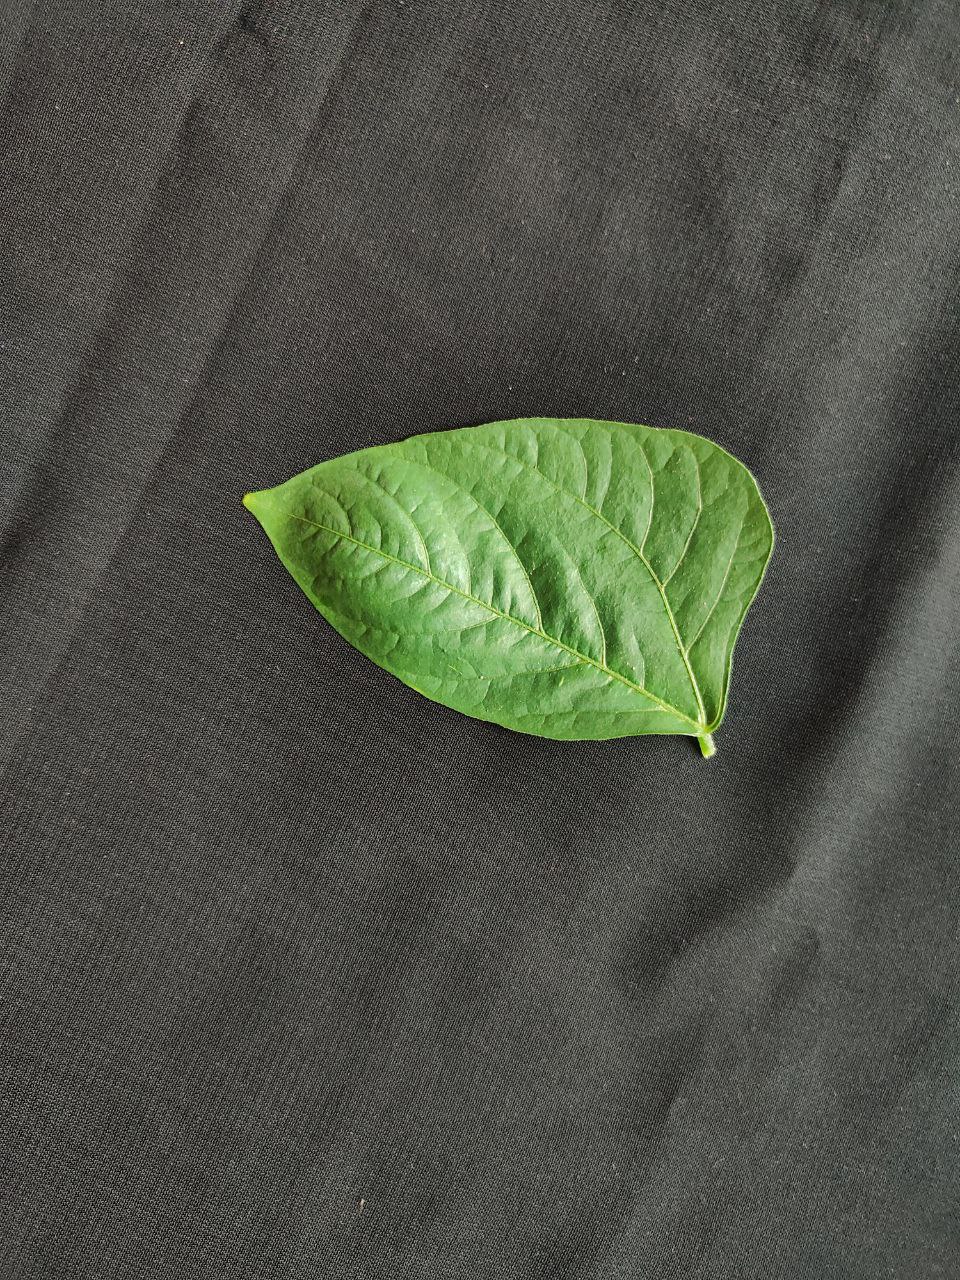
Crop: cowpea
Leaf condition: Fresh Leaf